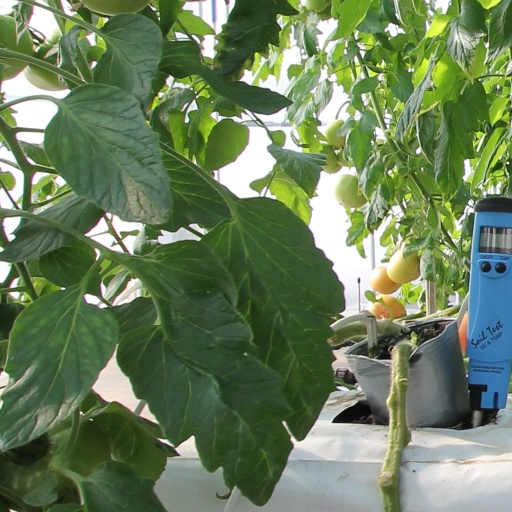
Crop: tomato